Henry Clay Taylor

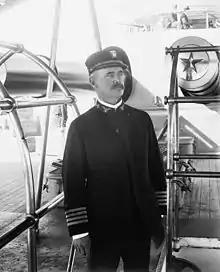
Henry Clay Taylor commanding the USS "Indiana"

Henry Clay Taylor (4 March 1845 – 26 July 1904) was a rear admiral in the United States Navy who served in the American Civil War and the Spanish–American War. He also served as Chief of the Bureau of Navigation and President of the Naval War College.